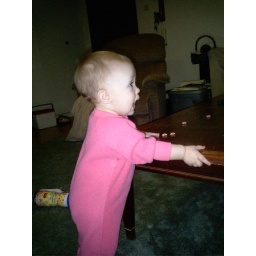
pink jammies and silly girl in car 9dec 023